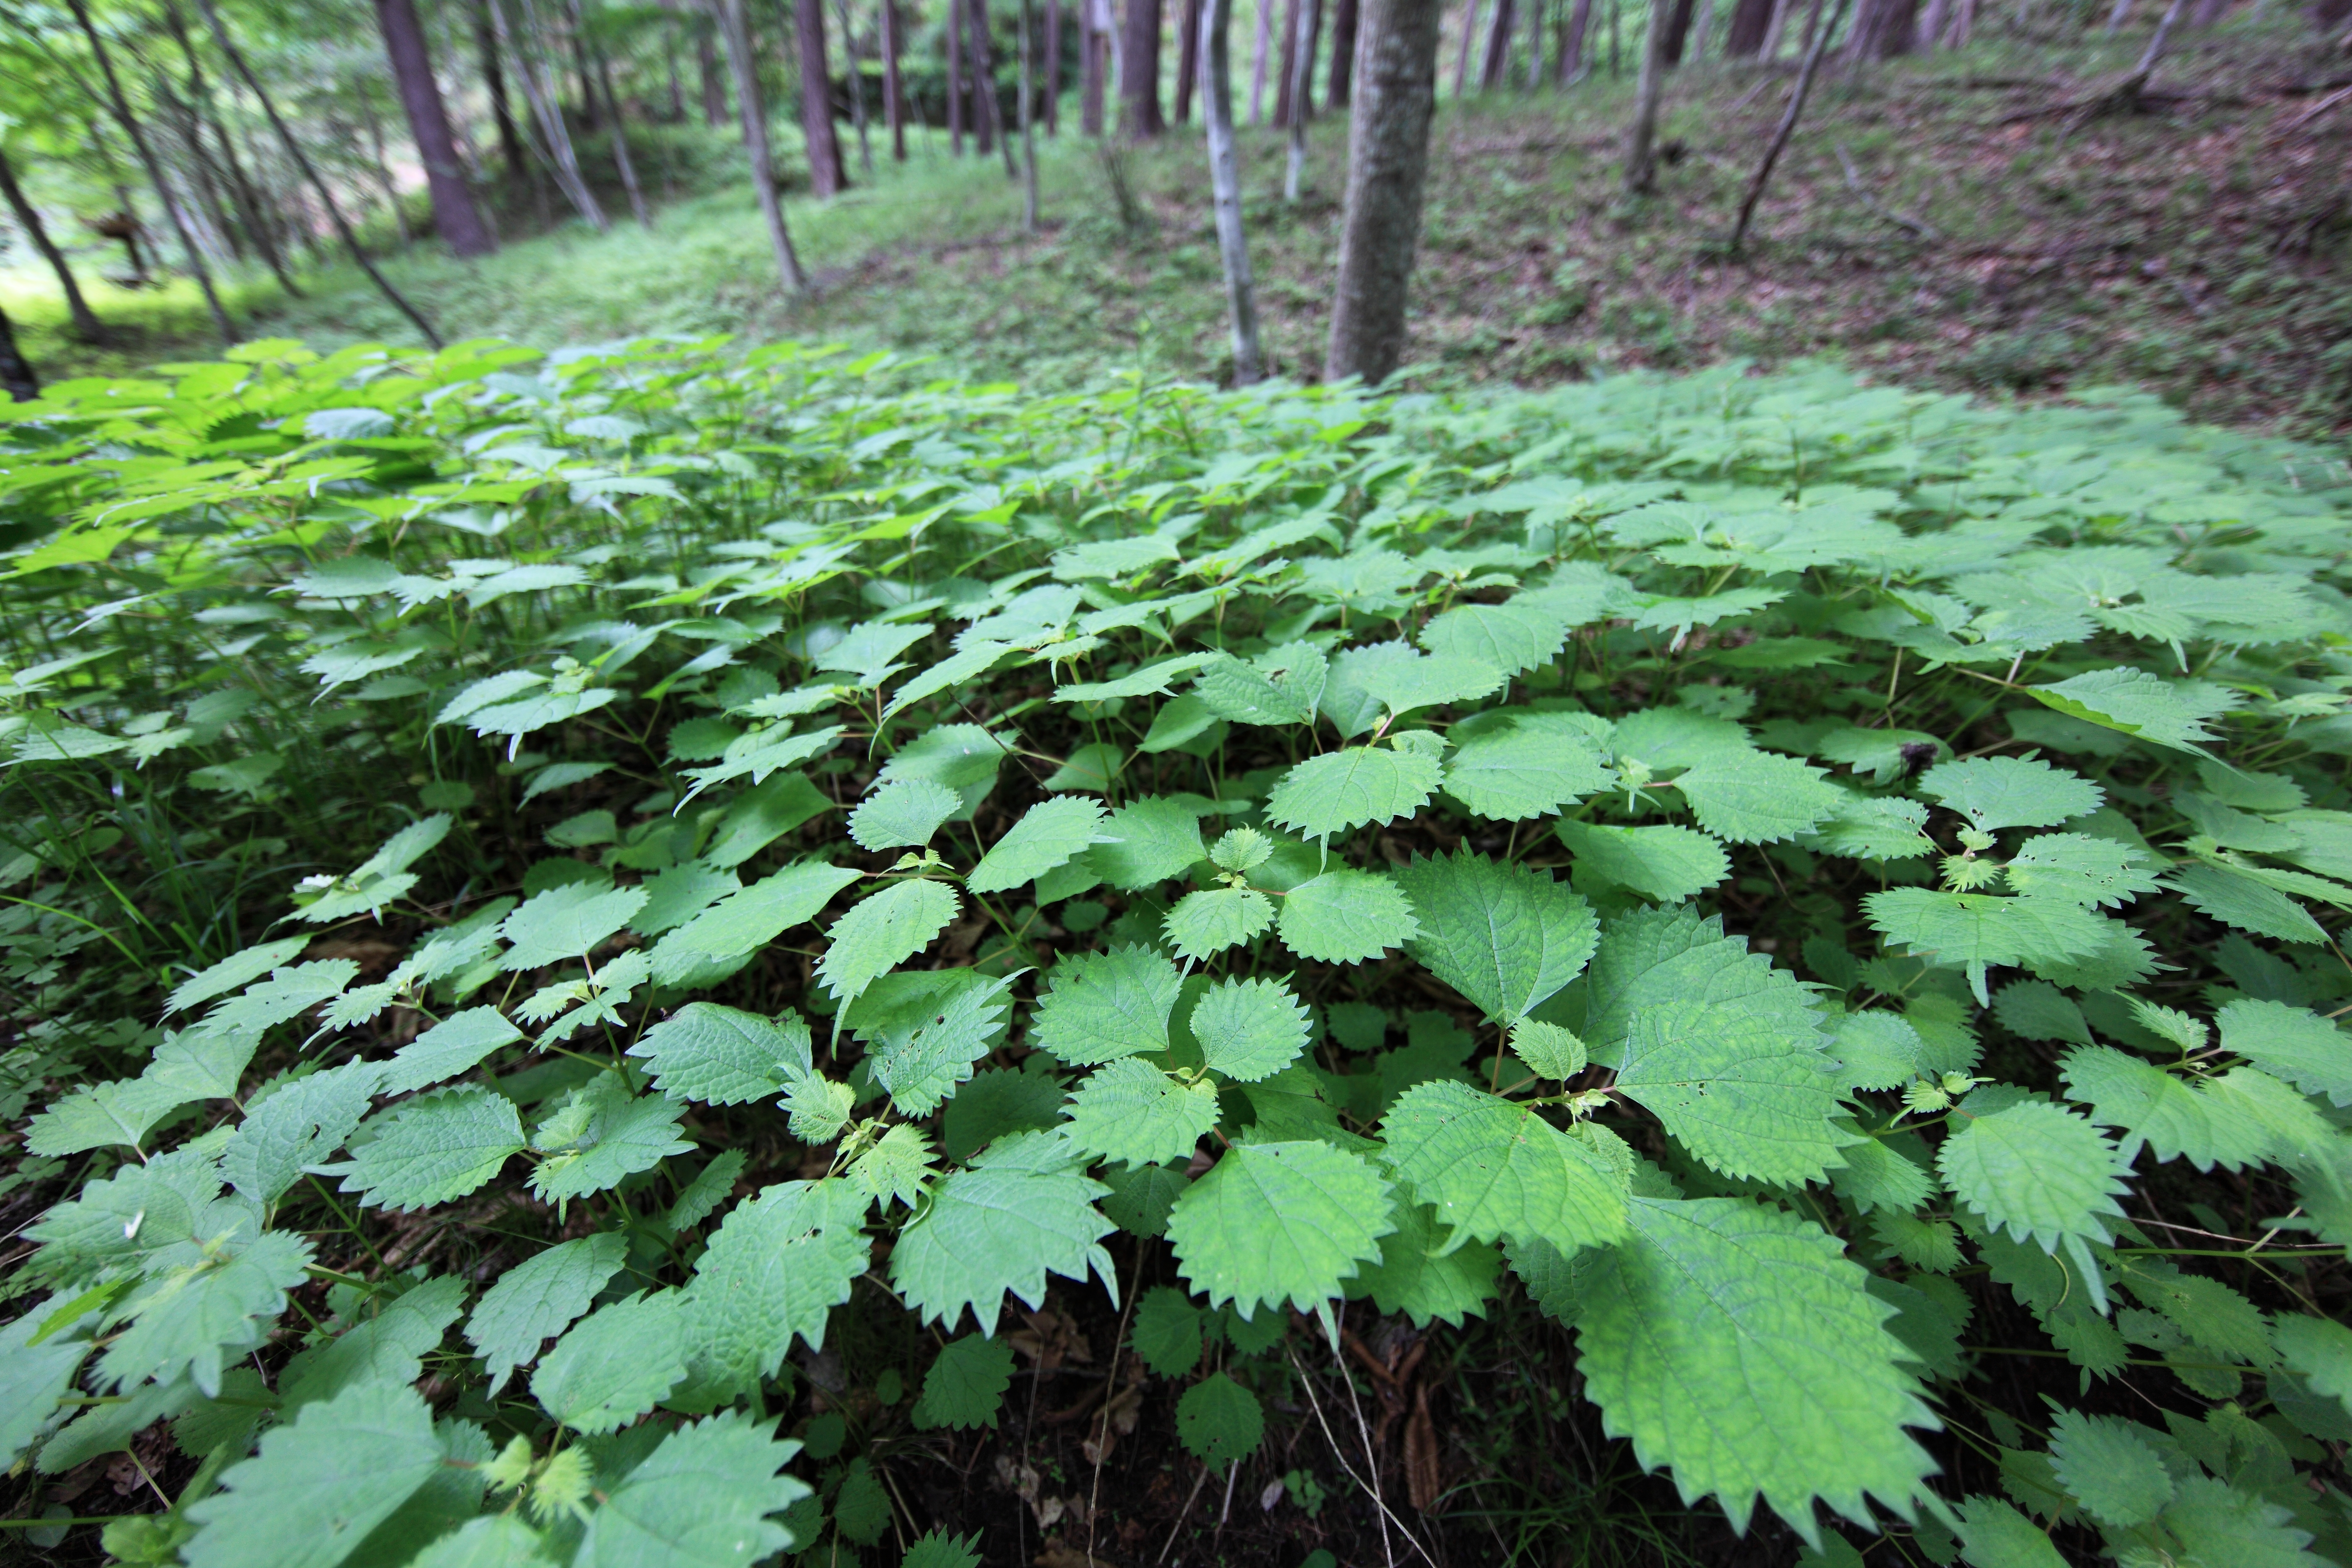
tree, forest, plant, leaf, flower, pattern, green, high, botany, fern, background, vegetation, shrub, deciduous, waterfalls, wallpaper, 5d, hires, woodland, habitat, markii, ecosystem, hi, res, resolution, nagano, sakuhomachi, minamisaku, otomenotaki, flowering plant, biome, woody plant, land plant, ferns and horsetails